Villa Farnesina

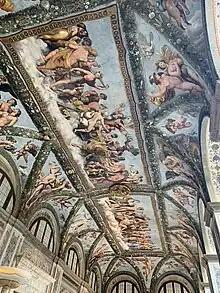

At first floor level, Peruzzi painted the main "salone" with "trompe-l'œil" frescoes of a grand open loggia with an illusory city and countryside view beyond. The perspective of the painted balcony and colonnade is very accurate from a fixed point in the room. In the adjoining bedroom, Sodoma painted scenes from the life of Alexander the Great, the marriage of Alexander and Roxana, and Alexander receiving the family of Darius.